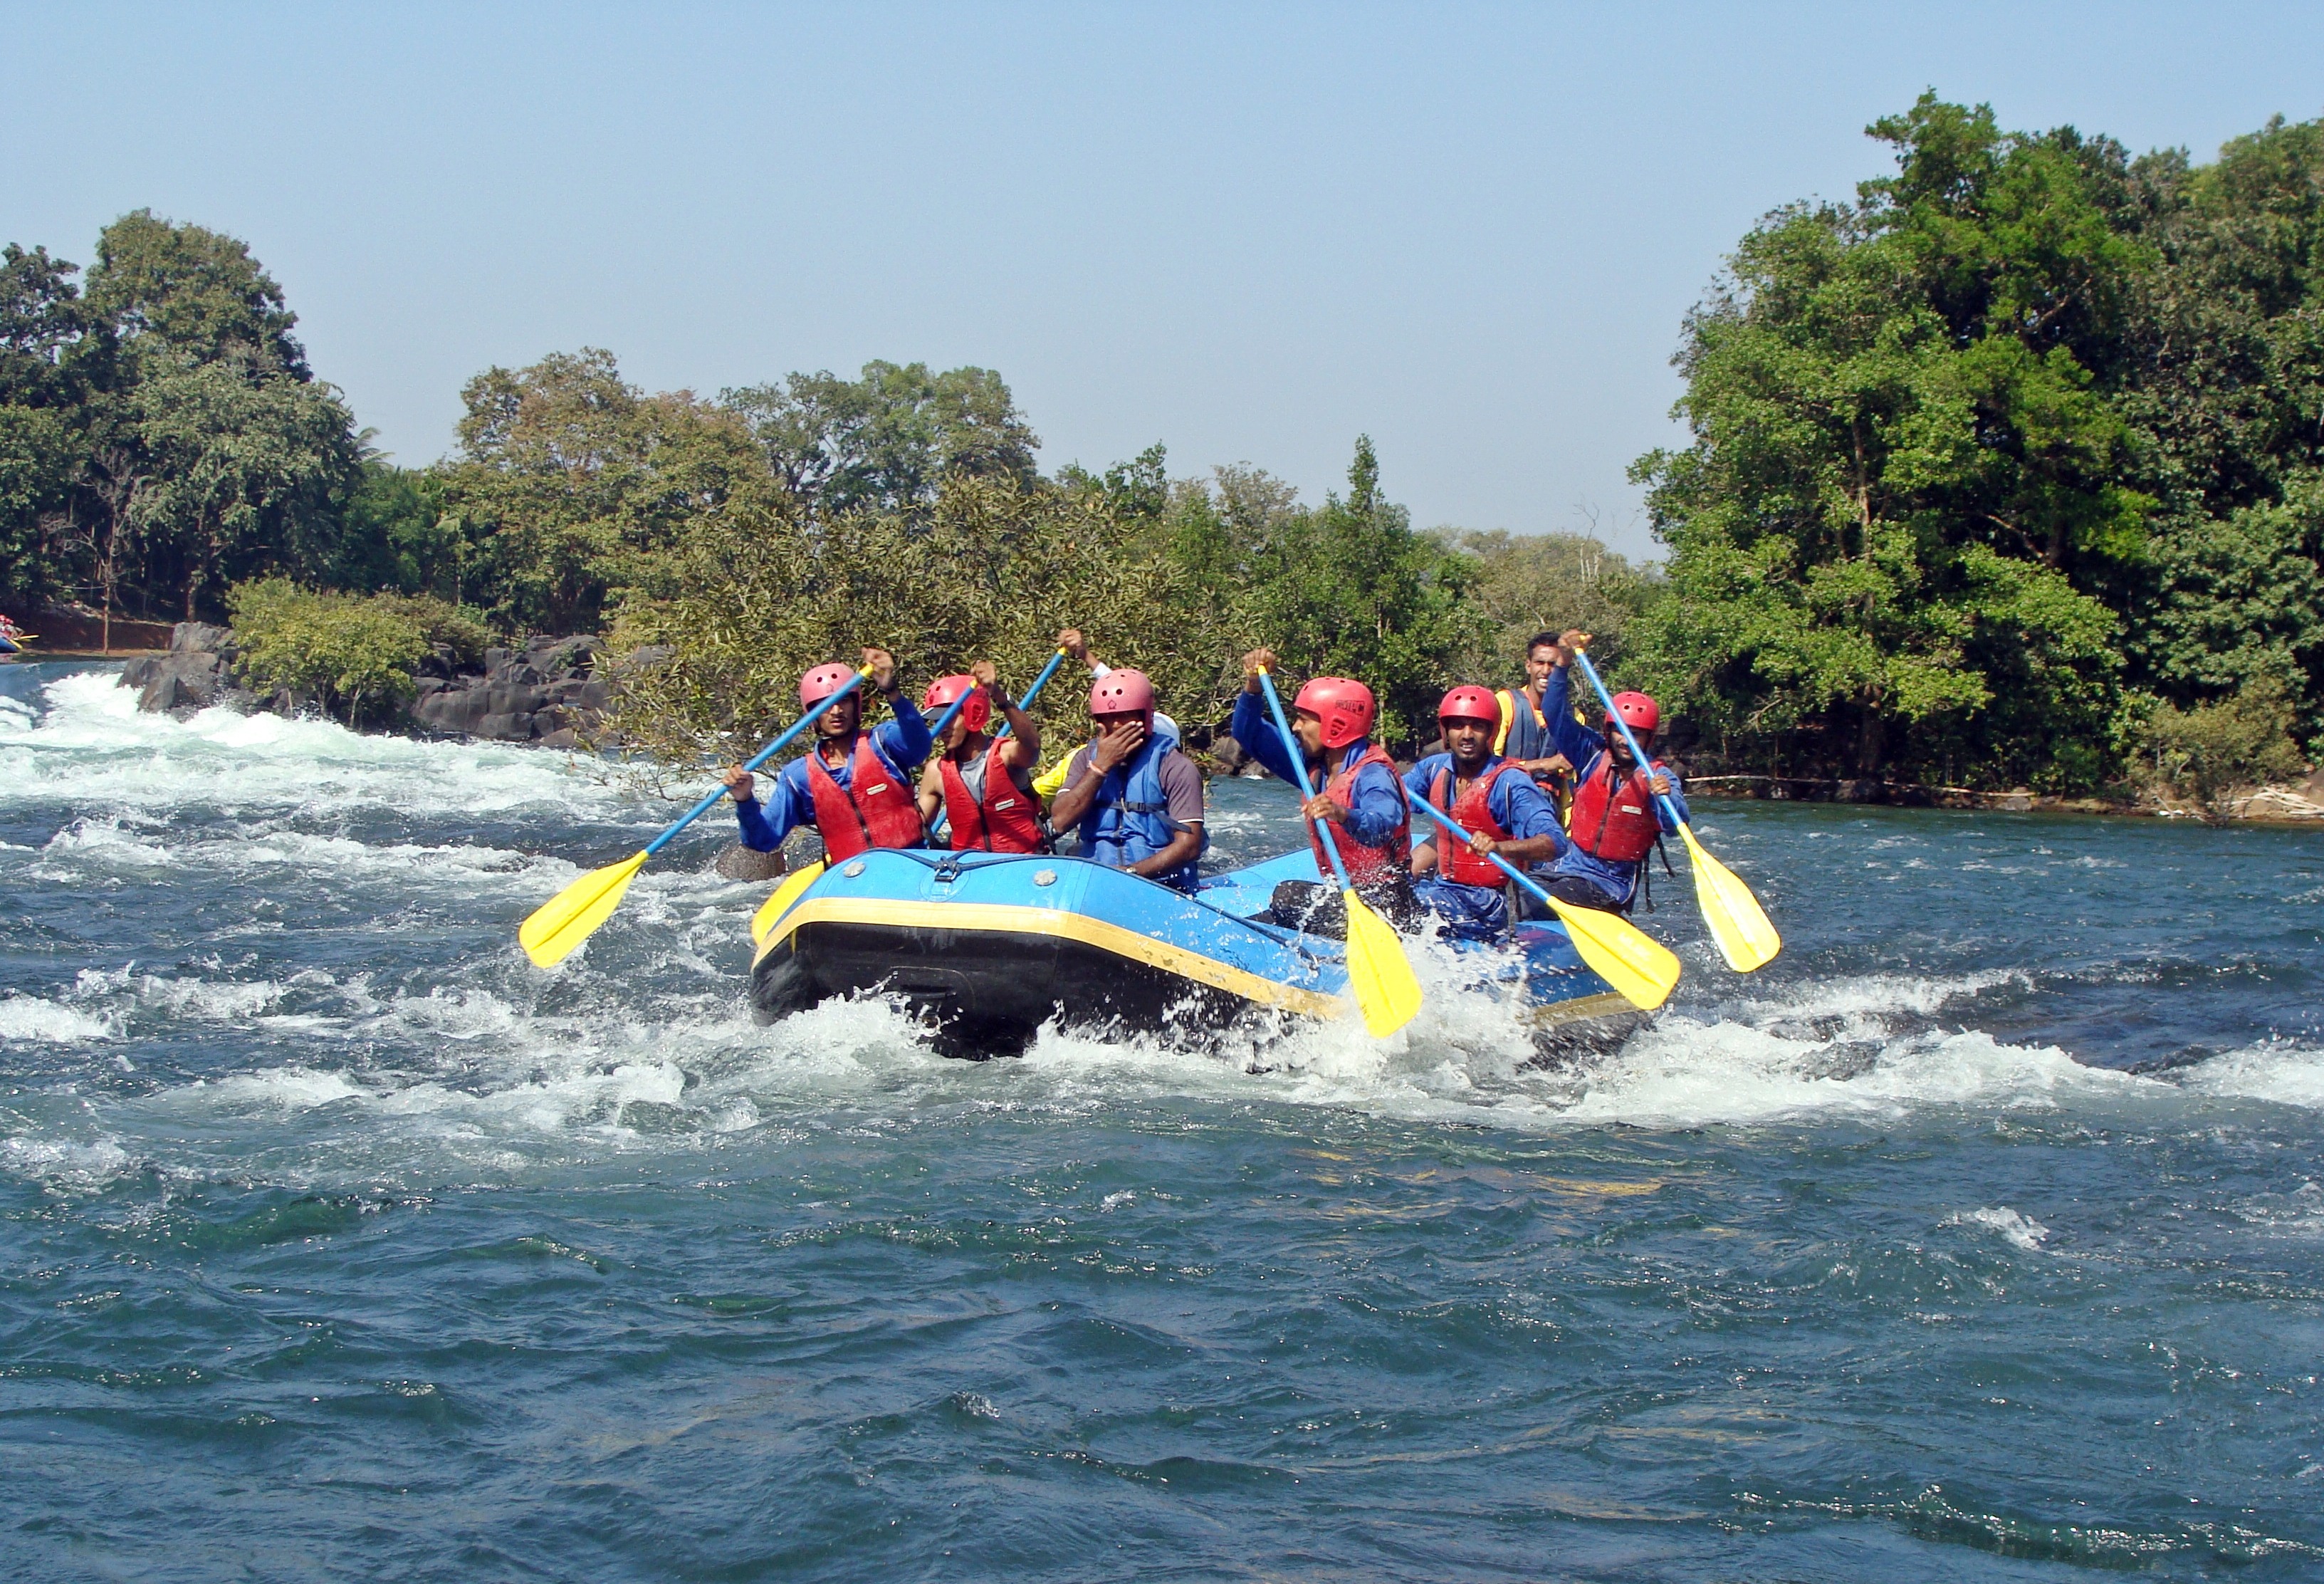
sport, adventure, recreation, vehicle, extreme sport, sports, boating, india, karnataka, water sport, dandeli, rafting, outdoor recreation, river rafting, kali river